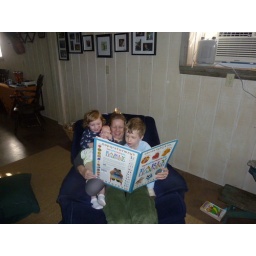
story time in the blue chair